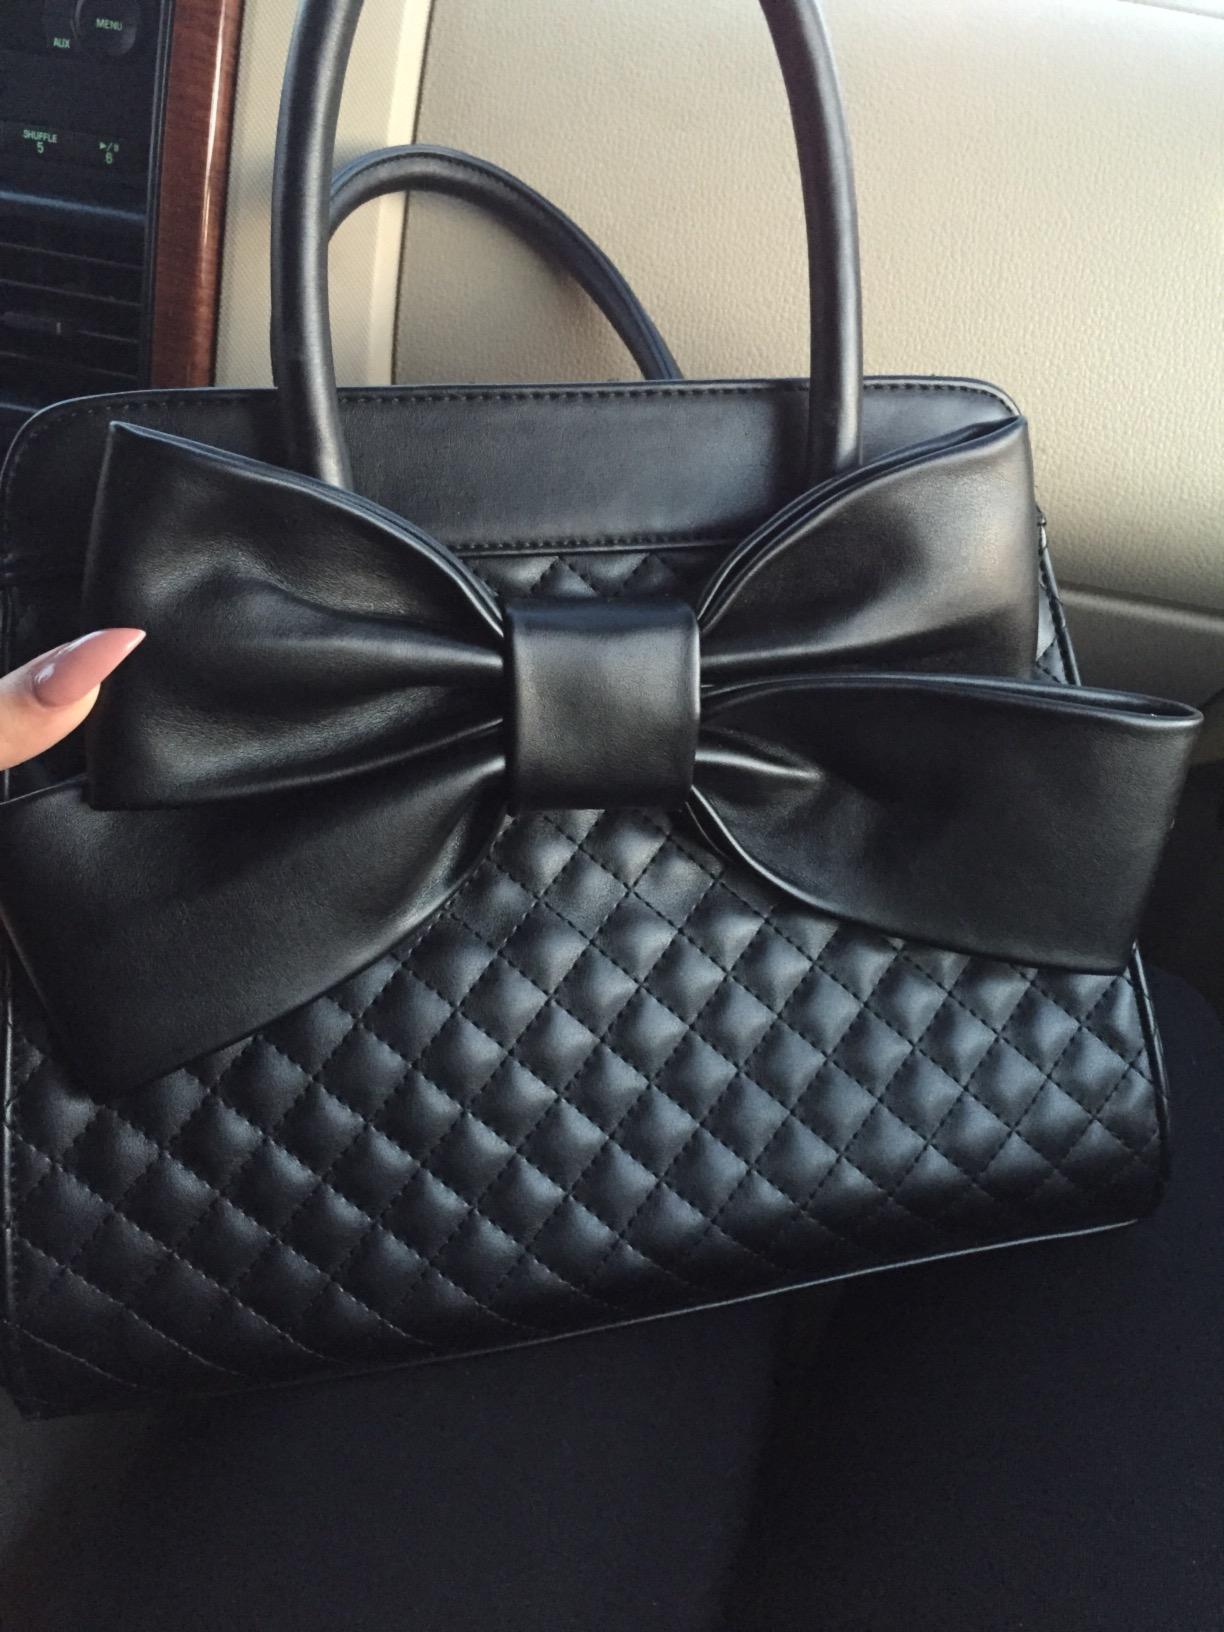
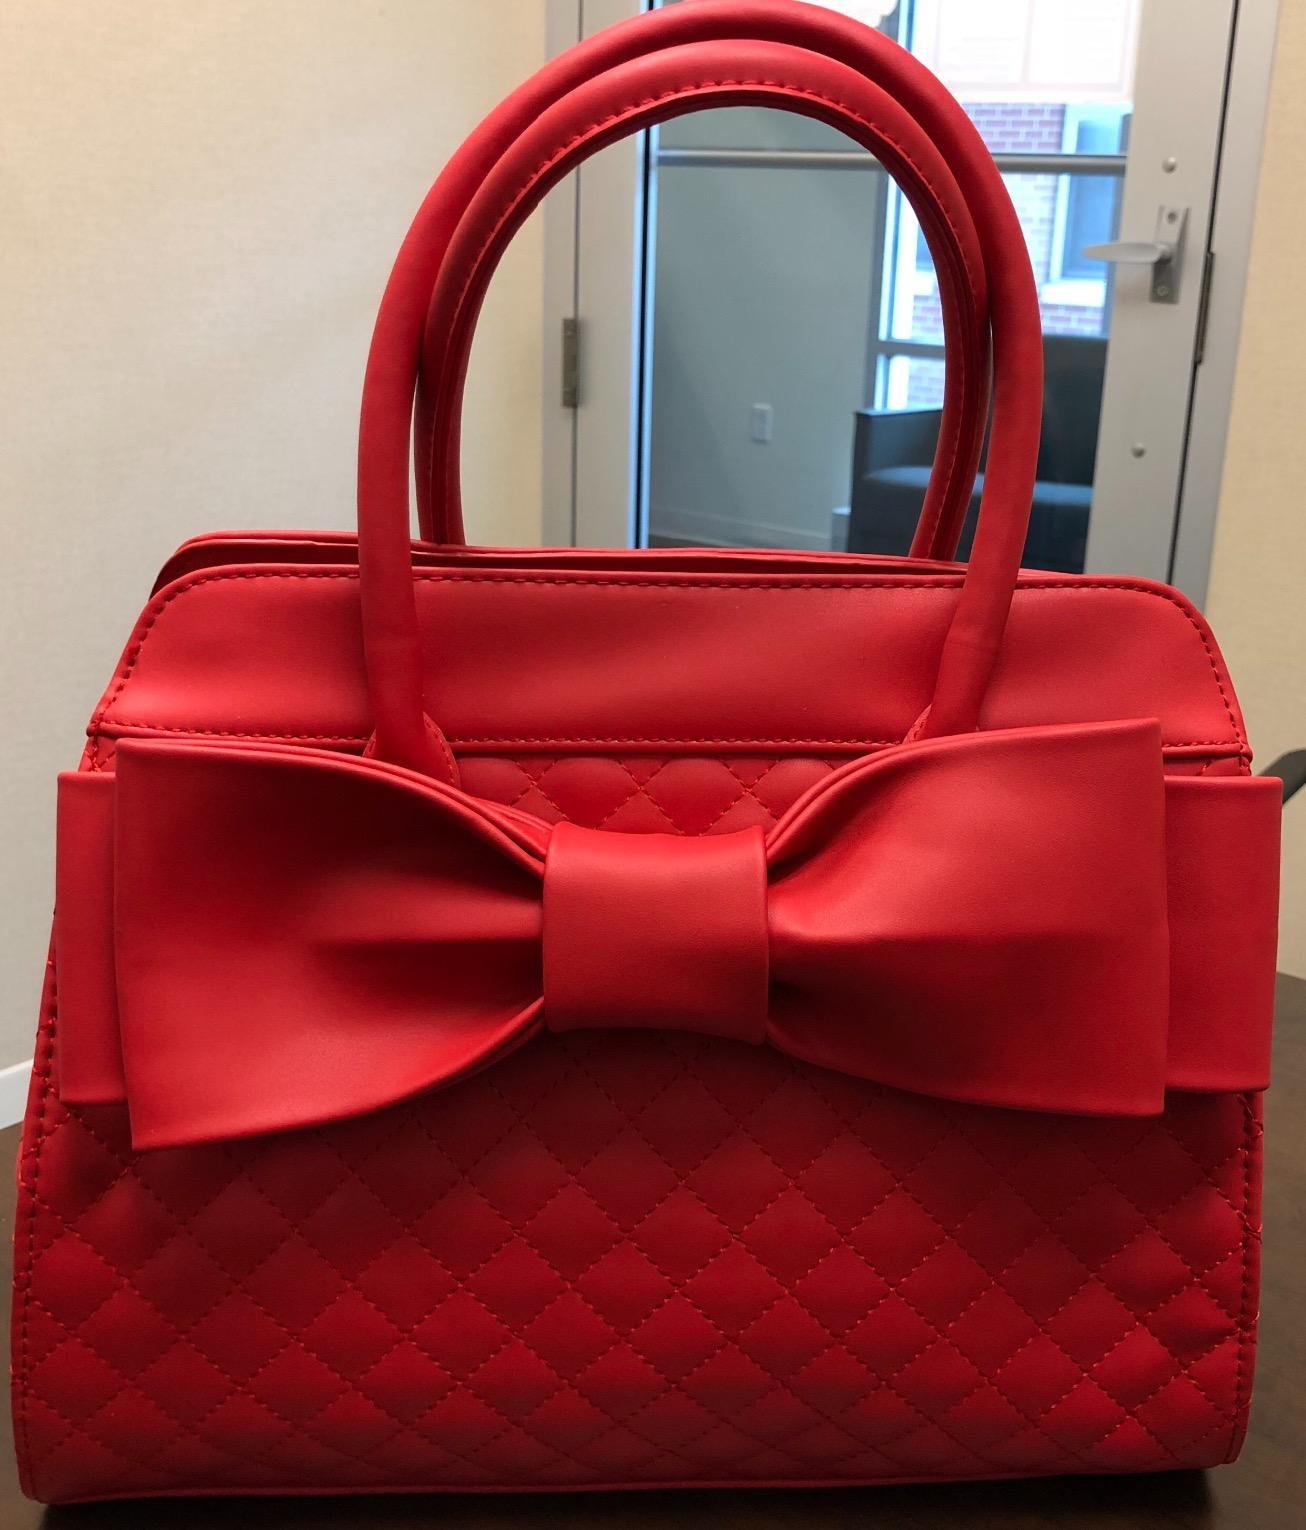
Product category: accessories_handbag
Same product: no